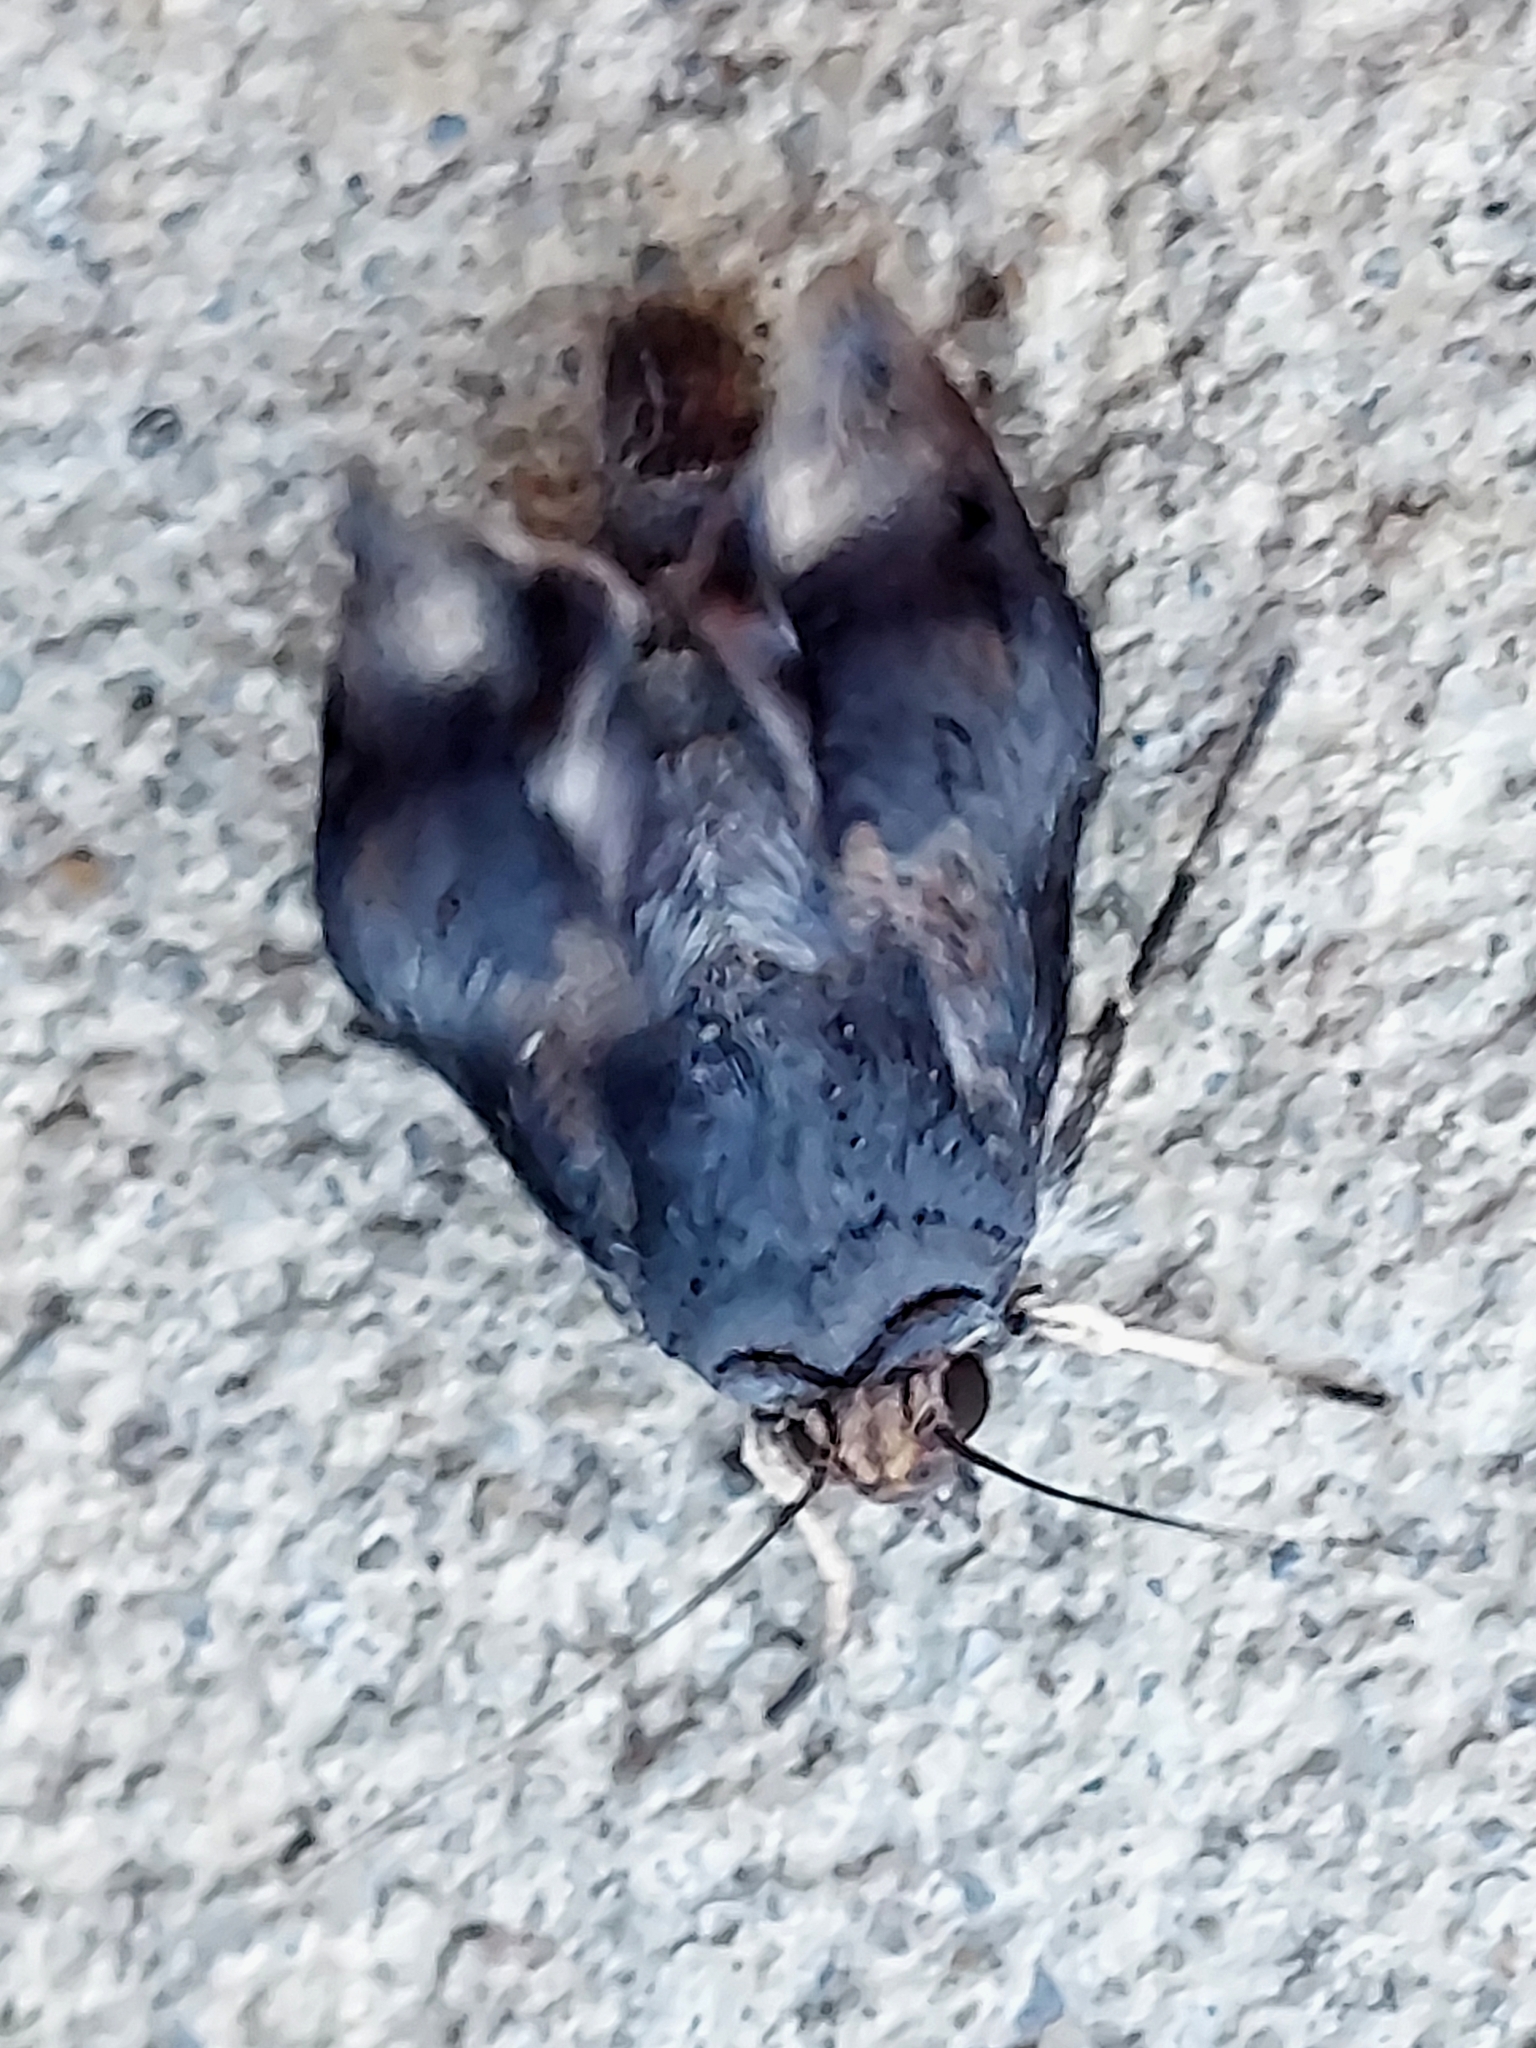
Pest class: cutworms